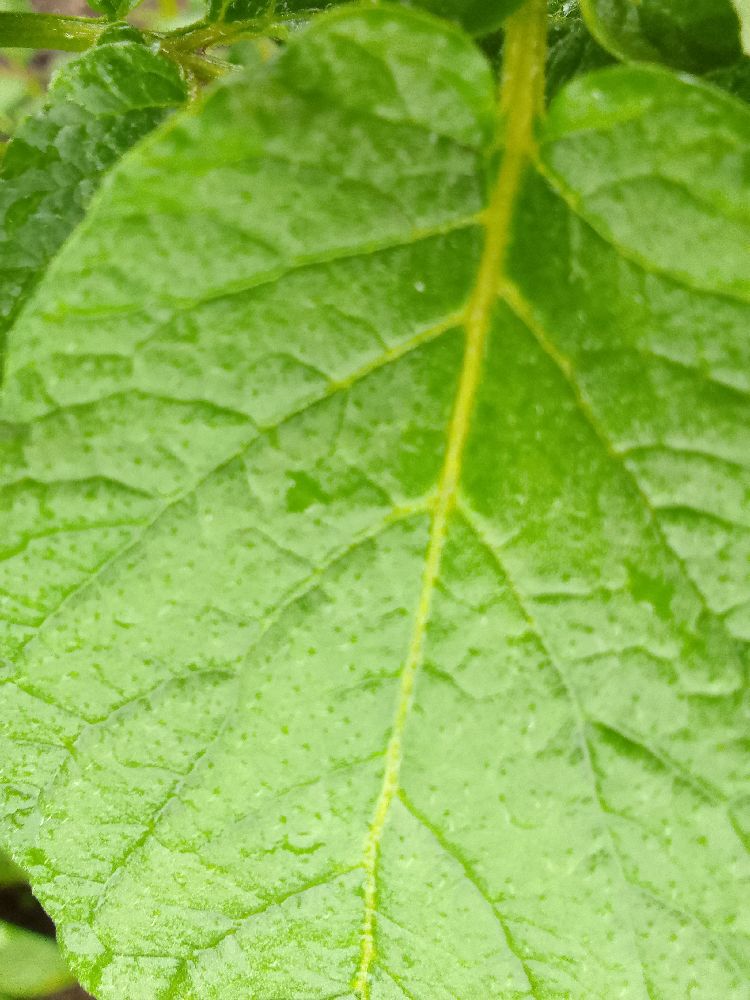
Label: Healthy